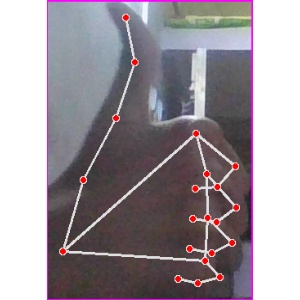
अक्षर: थ